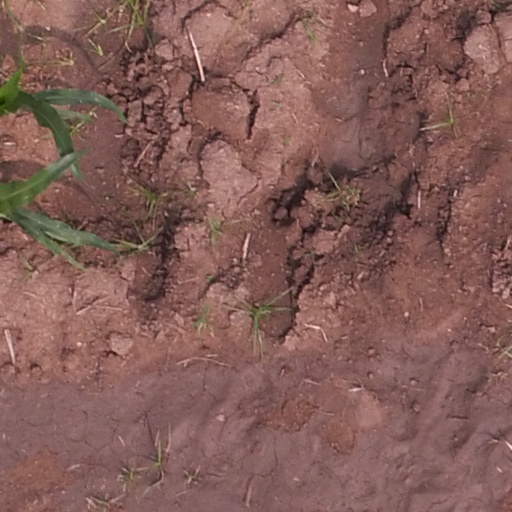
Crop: maize; corn